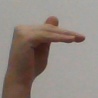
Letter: khaa